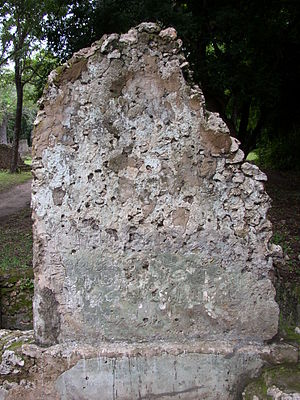
Gedi-ruinerne
Stenplade fra Gedi-ruinerne
Gedi-ruinerne er resterne af en swahili-by i Gedi, en landsby nær havnebyen Malindi i Kenya.